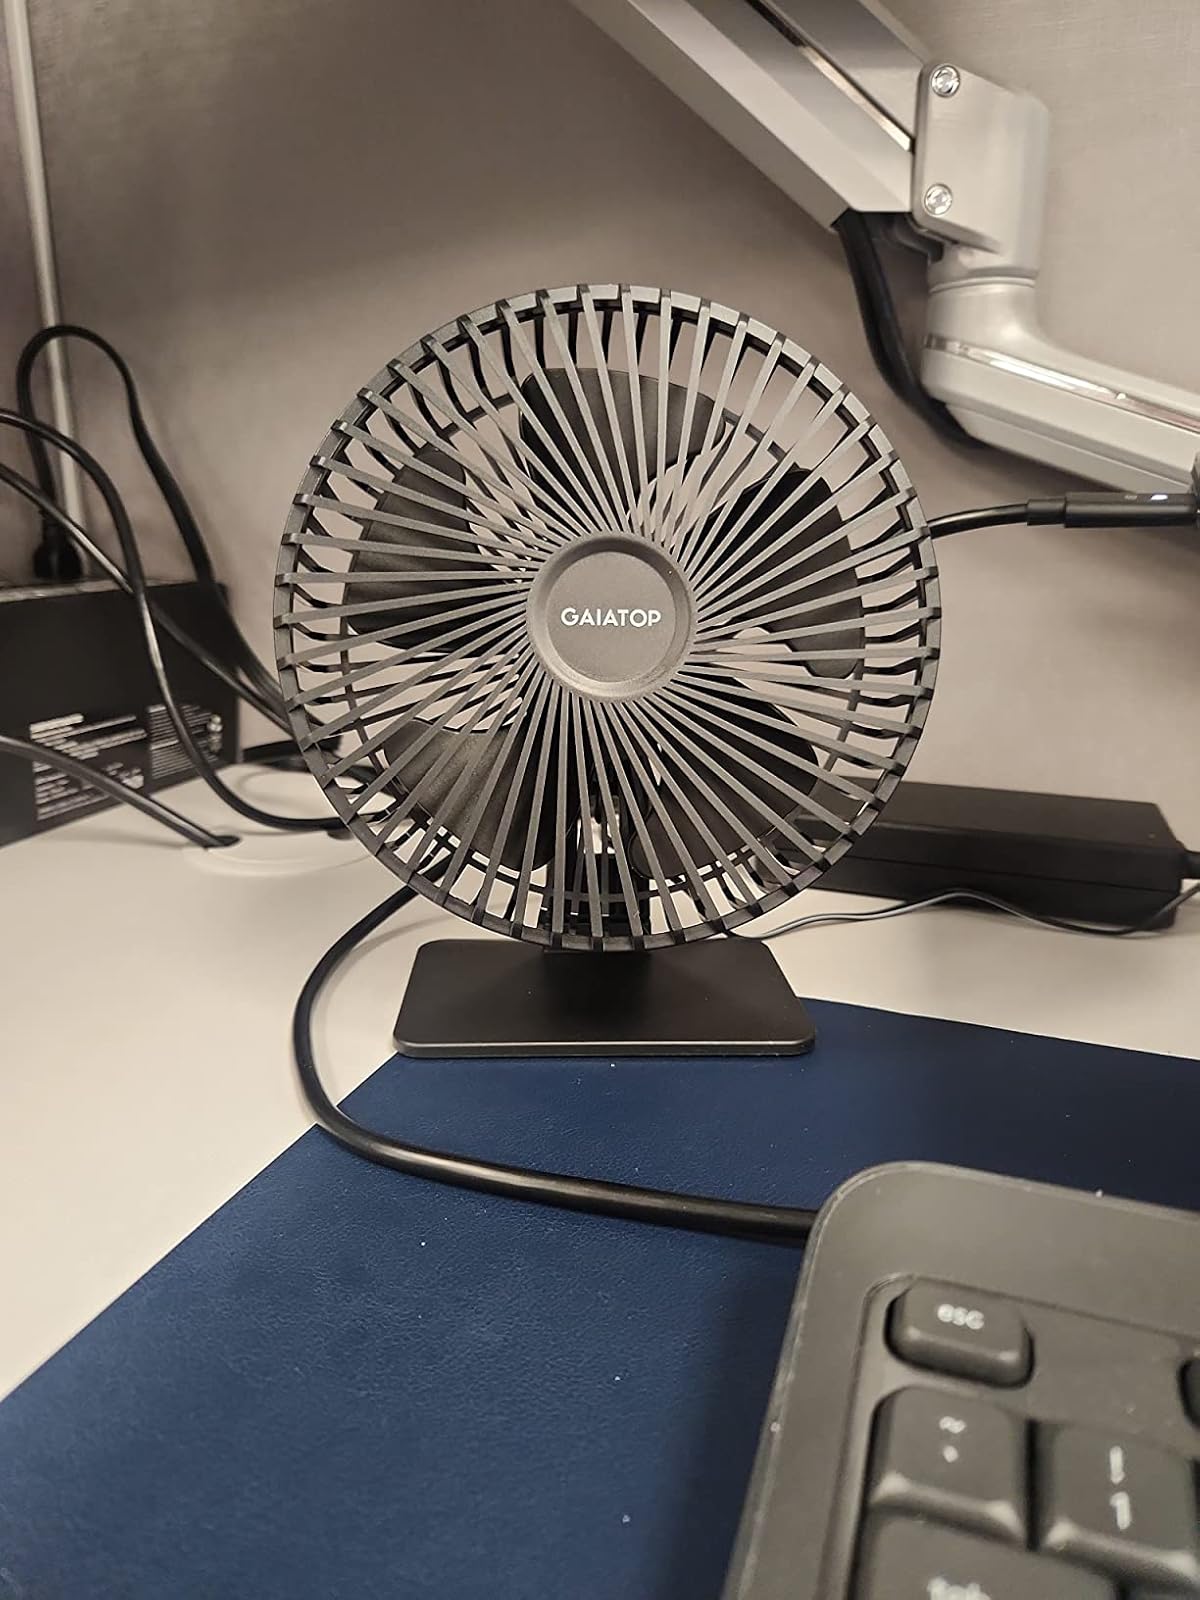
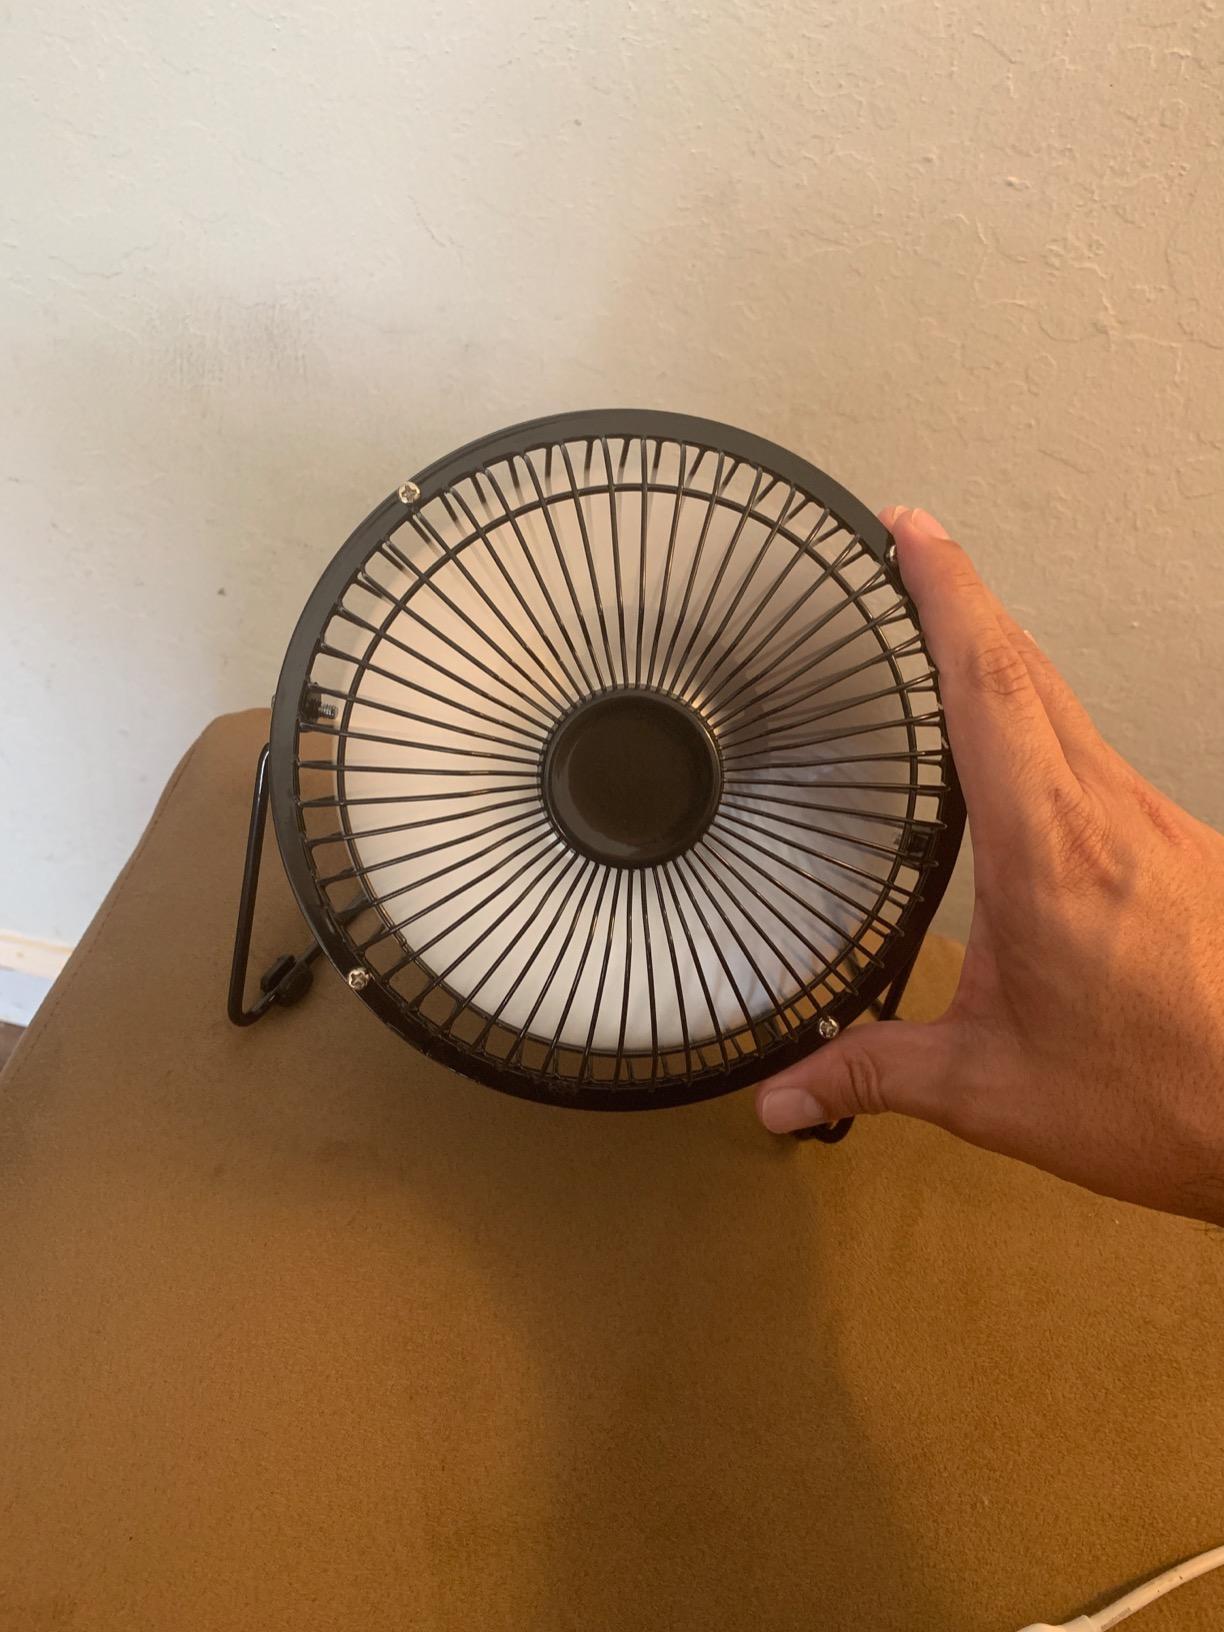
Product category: fan
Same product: no